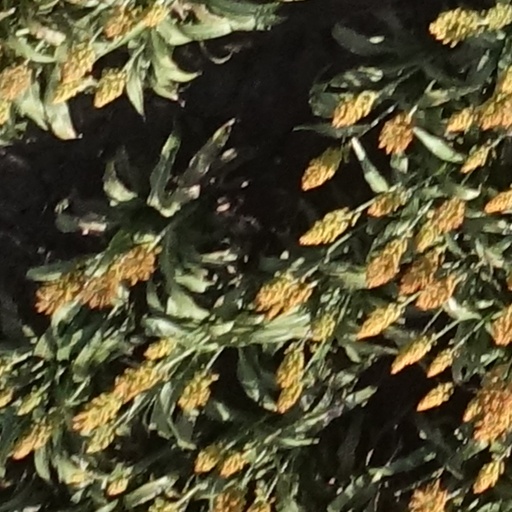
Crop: sorghum